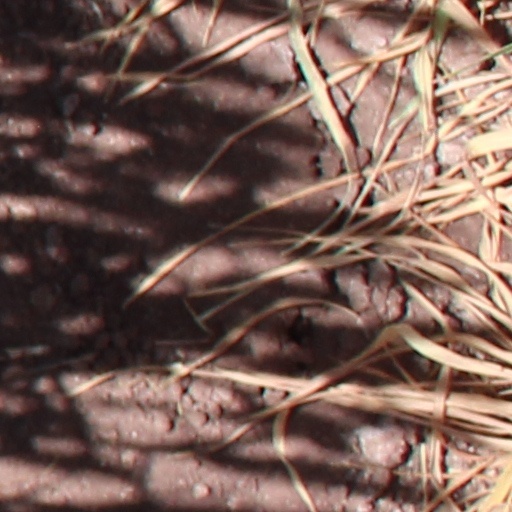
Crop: wheat